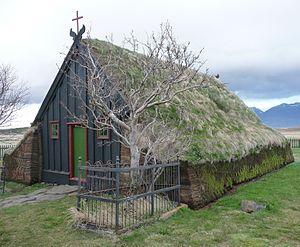
Cet article recense les bâtiments protégés de Norðurland vestra, en Islande.